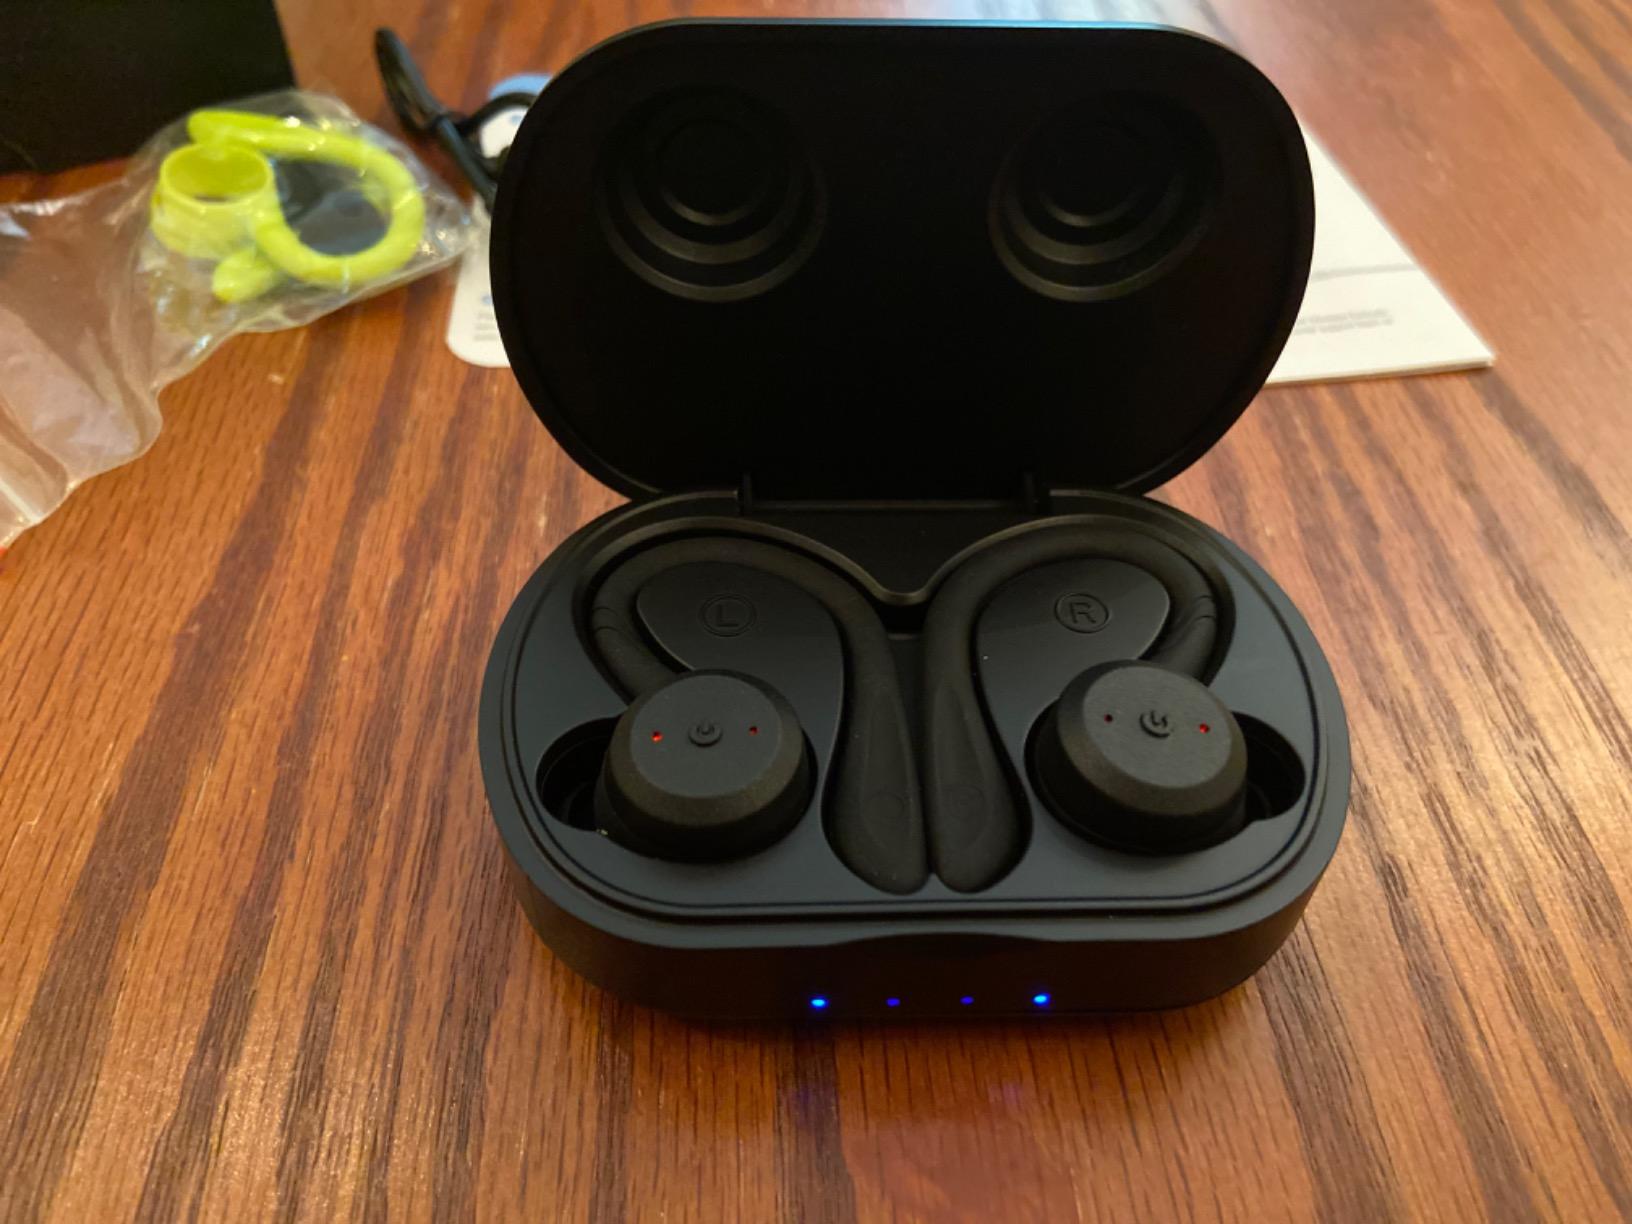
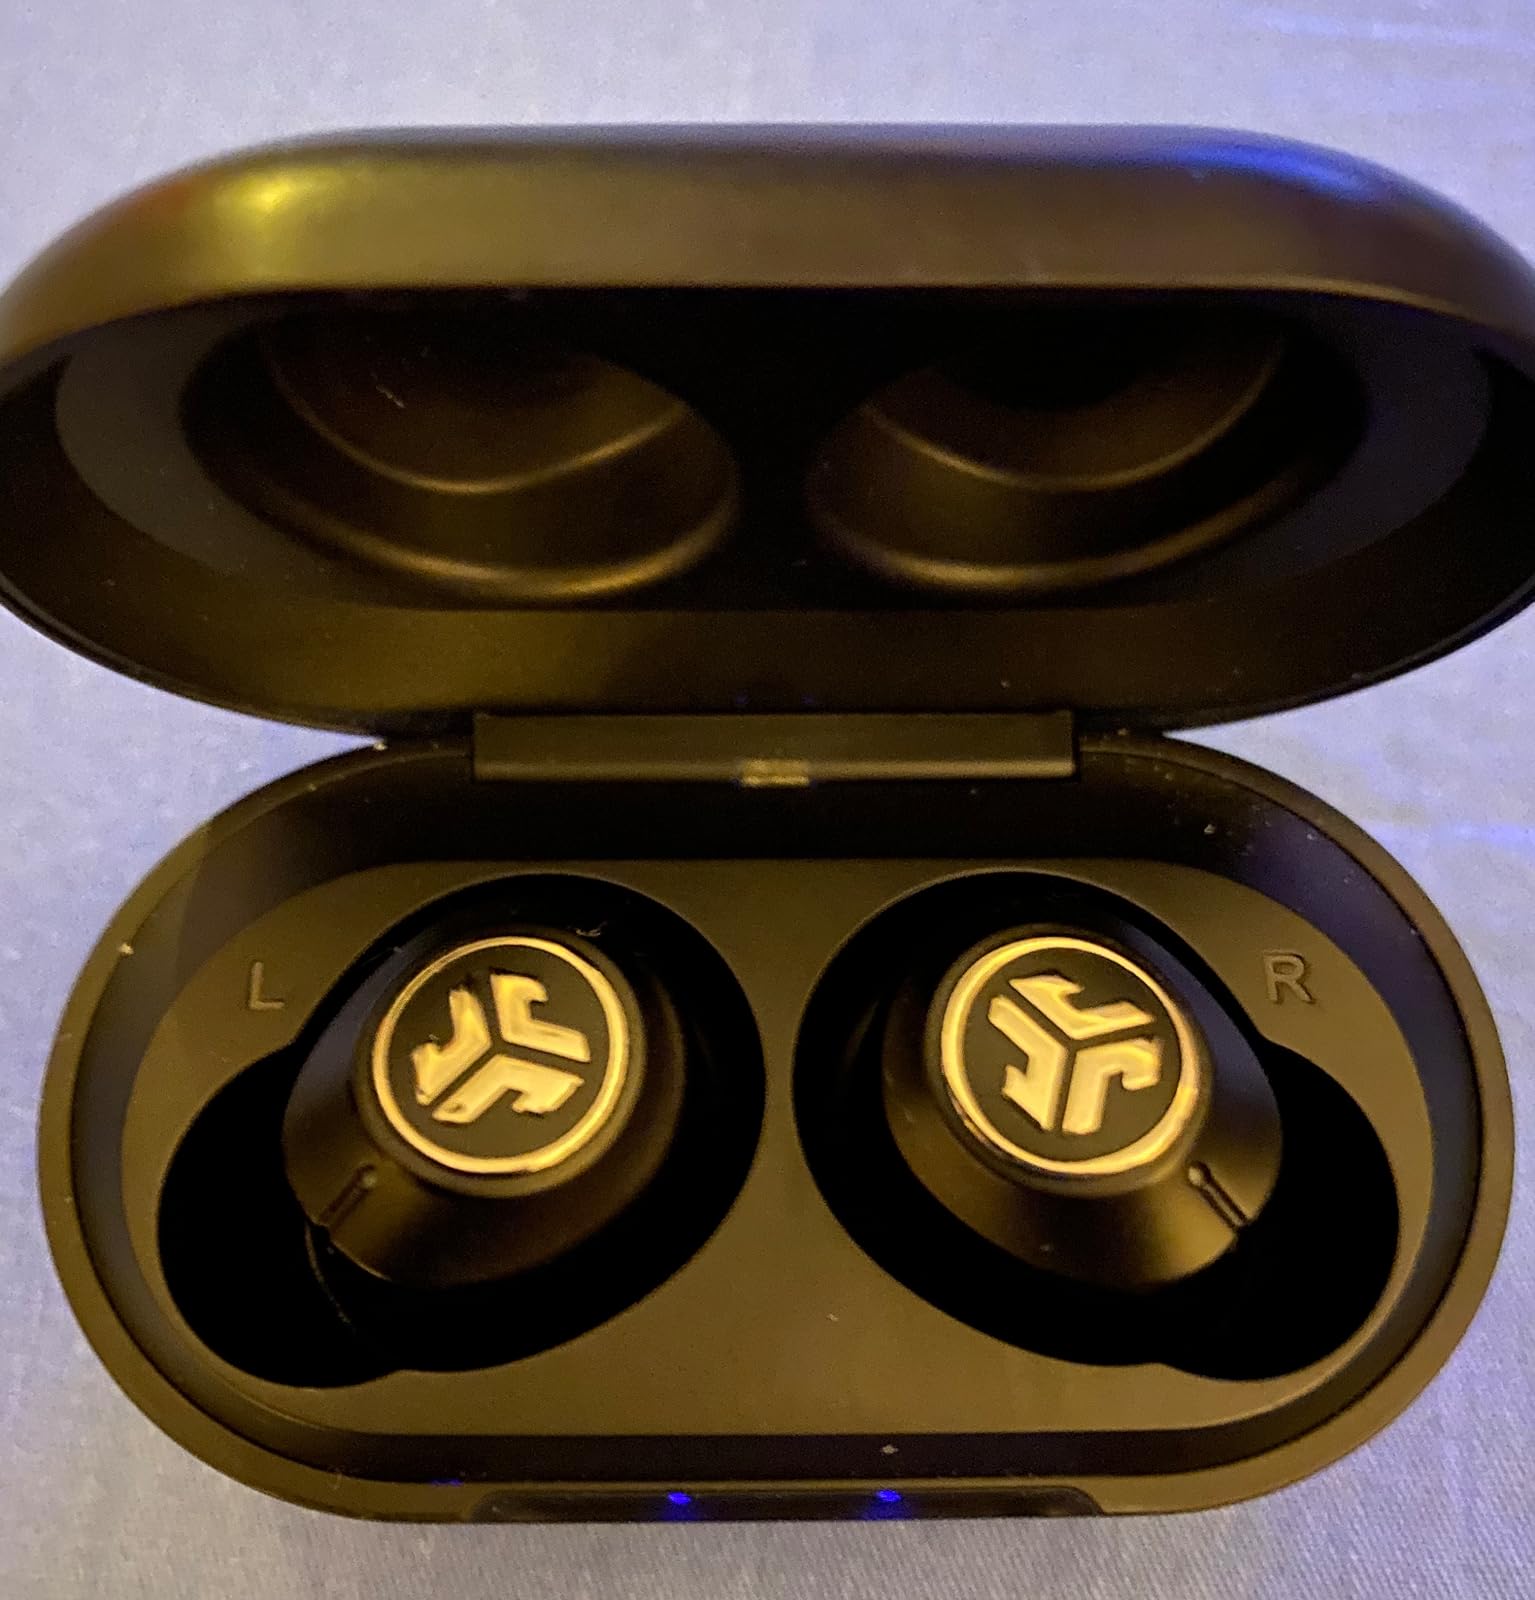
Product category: earbuds
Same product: no